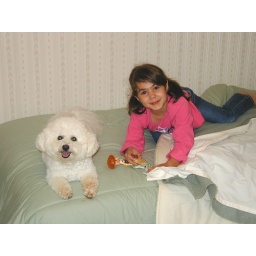
Oct 06 at Lori's beach house in